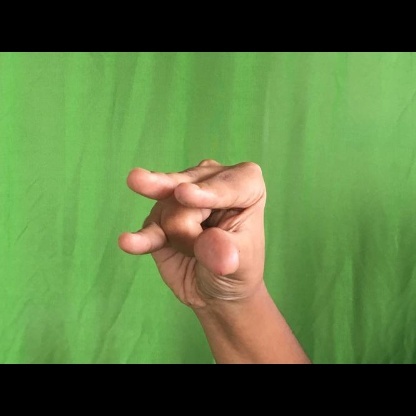
Mudra: Kangulam